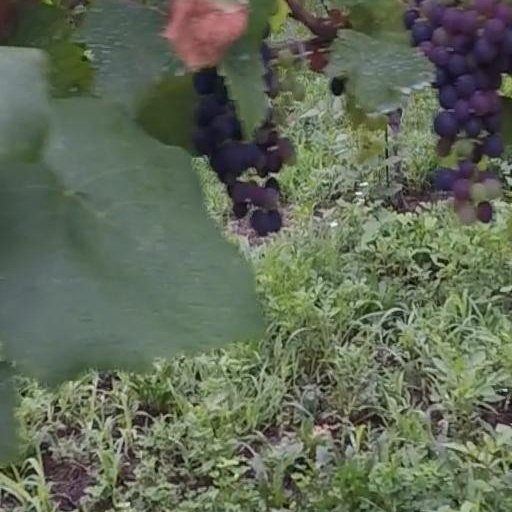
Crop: grape